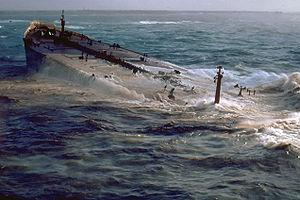
Un pétrolier est un navire-citerne servant à transporter le pétrole ainsi que ses dérivés. Pour le transport d'autres liquides, les navires ont d'autres appellations : les méthaniers qui transportent le gaz naturel, les butaniers qui transportent le butane, les chimiquiers pour le transport de produits chimiques. On les nomme également tankers, ou supertankers pour les plus grands.
L'exploitation du pétrole remonte à une époque ancienne, mais son importance, commerciale et industrielle, croît à partir du XIXᵉ siècle pour connaître au XXᵉ siècle un essor économique et aussi une succession de crises.
L'environnement est « l'ensemble des éléments qui entourent un individu ou une espèce et dont certains contribuent directement à subvenir à ses besoins », ou encore comme « l'ensemble des conditions naturelles et culturelles susceptibles d’agir sur les organismes vivants et les activités humaines ».
L’agence européenne pour la sécurité maritime, opérationnelle depuis 2003, contribue à renforcer le système global de sécurité maritime dans les eaux communautaires, de manière à réduire les risques d'accident maritime, de pollution par les navires et de décès en mer.
Cette chronologie des catastrophes industrielles, non exhaustive, présente une liste de sinistres à caractère industriel par ordre chronologique. Les sinistres présentés peuvent résulter, selon les cas, d'un accident, d'une négligence ou d'une incompétence, ou d'une combinaison quelconque de ces facteurs. Ils ont généralement comme conséquences un nombre plus ou moins importants de morts, de blessés ou de disparus, ainsi que d'importants dégâts matériels, et ces conséquences peuvent être à effet immédiat ou différé.
L'Amoco Cadiz était un pétrolier supertanker de classe VLCC libérien lancé en 1974 pour la société américaine de transports pétroliers et chimiques Amoco afin de transporter du pétrole depuis le golfe Persique vers l'Europe. Son naufrage en mars 1978 en bordure des côtes bretonnes, à Portsall, provoqua une marée noire considérée, aujourd'hui encore, comme l'une des pires catastrophes écologiques de l'Histoire.
Cette page concerne l'année 1978 du calendrier grégorien.
L'histoire de la Bretagne commence avec un peuplement dont les traces remontent à la Préhistoire, dès 700 000 ans av. J.-C. La période néolithique, qui commence dans ces régions vers 5000 av. J.-C., y est marquée par le développement d'un mégalithisme important se manifestant dans des sites comme le cairn de Barnenez, le cairn de Gavrinis, la Table des Marchands de Locmariaquer ou les alignements de Carnac. Au cours de sa protohistoire qui commence vers le milieu du IIIᵉ millénaire av. J.-C., le sous-sol riche en étain permet l'essor d'une industrie produisant des objets de bronze, ainsi que de circuits commerciaux d'exportation vers d'autres régions d'Europe. Durant les siècles qui précèdent notre ère, elle est habitée par des peuples gaulois comme les Vénètes ou les Namnètes, avant que ces territoires ne soient conquis par Jules César en 57 av. J.-C., puis progressivement romanisés.
Amoco Corporation, dont le nom était originellement Standard oil Company, était une entreprise du domaine pétrolier et chimique créée en 1889 près de la raffinerie située à Whiting dans l'Indiana.